Trinity (Andrei Rublev)

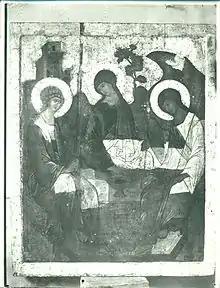
The light patch on the robe of the right angel is the canvas which emerged during the cleaning from under Vasily Guryanov's new layer of paint. The 1918–19 photo.

According to the Trinity Lavra of St. Sergius archives, the icon was kept in the Trinity Cathedral since 1575. It took the main place (to the right of the royal doors) in the bottom tier of the iconostasis. It was one of the most revered icons in the monastery, attracting generous donations from the reigning monarchs (first Ivan the Terrible, then Boris Godunov and his family), but the main object of veneration in the monastery was Sergius of Radonezh's relics. Until the end of 1904, "The Trinity" was hidden from the eyes under the heavy golden riza, which left only the faces and the hands of the angels (the so-called "face image") open.